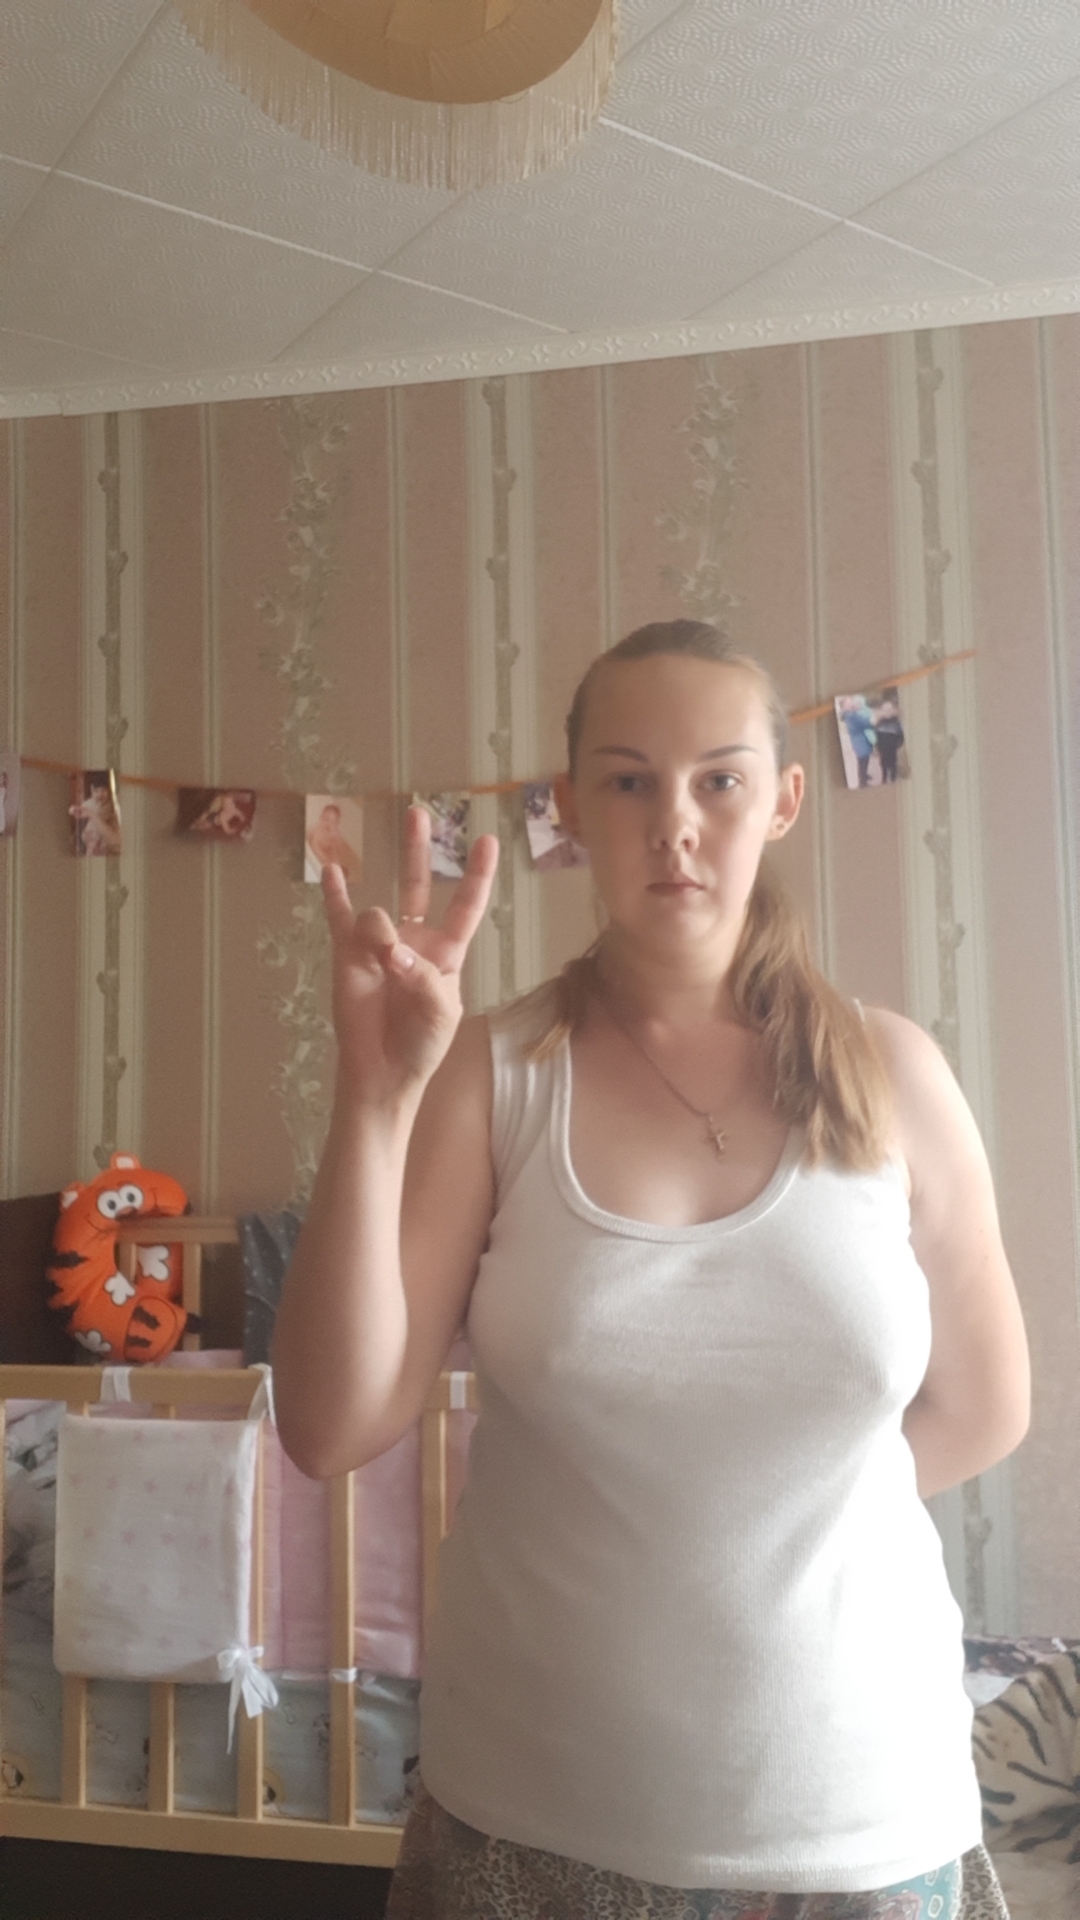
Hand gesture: three3